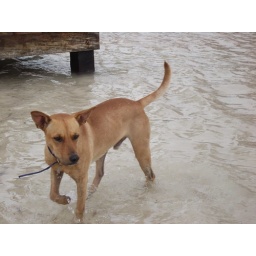
Roho, the resort's dog playing in the water with us